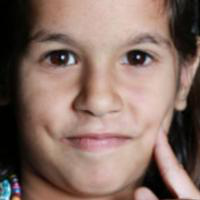
Age group: age 01-10